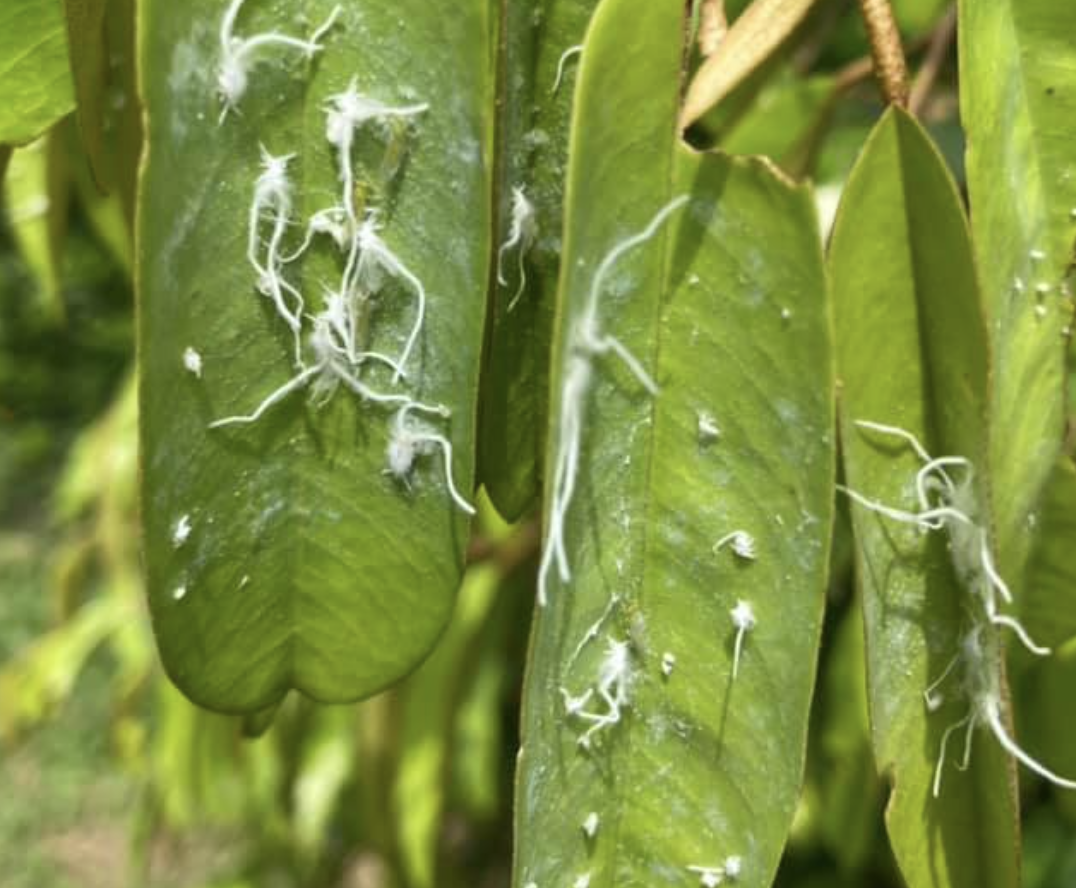
Label: mealybug_infestation